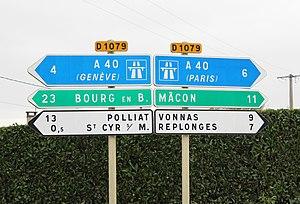
Panneaux de direction sur la route D1079 près de la route de Loëze, Saint-Cyr-sur-Menthon.
Saint-Cyr-sur-Menthon, est une commune française située dans le département de l'Ain en région Auvergne-Rhône-Alpes.